Jacobs Well, York

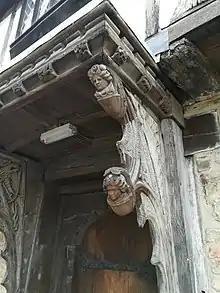
Close up of the door canopy

Jacobs Well is a mediaeval Grade I listed building in the Micklegate area of York, England. It is the church hall of Holy Trinity, Micklegate.